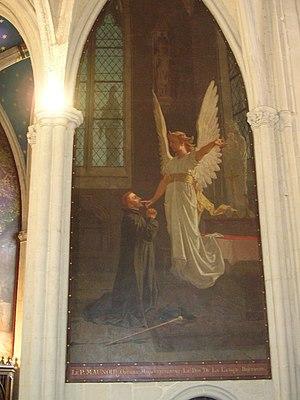
Le bienheureux Julien Maunoir était un prêtre jésuite français, prédicateur et missionnaire dans les campagnes bretonnes. Celui qui est connu comme « l'apôtre de la Bretagne » fut béatifié le 20 mai 1951.